New Albion

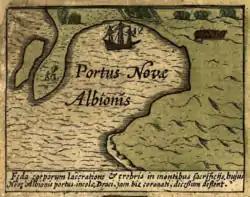
This inset of the Hondius map, "Vera Totius Expeditionis Navticae", depicts Drake's encampment at New Albion, "Portus Novae Albionis". The Latin word "portus" denotes a port or harbor within a river or estuary near its mouth, correlating with the geography of Drake's Cove.

Prior to Drake's voyage, the western coast of North America had only been partially explored in 1542 by Juan Rodríguez Cabrillo, who sailed for Spain. So, intending to avoid further conflict with Spain, Drake navigated northwest of the Spanish presence. By navigating well beyond where Cabrillo had asserted a Spanish claim, Drake sought to locate a discreet site at which the crew could prepare for the journey back to England.